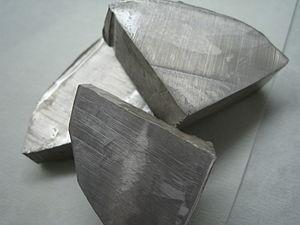
Un métal alcalin est un élément chimique de la première colonne du tableau périodique, à l'exception de l'hydrogène. Ce sont le lithium ₃Li, le sodium ₁₁Na, le potassium ₁₉K, le rubidium ₃₇Rb, le césium ₅₅Cs et le francium ₈₇Fr. Il s'agit de métaux du bloc s ayant un électron dans la couche de valence. Ils forment une famille très homogène offrant le meilleur exemple des variations des propriétés chimiques et physiques entre éléments d'un même groupe du tableau périodique.
Le sodium est l'élément chimique de numéro atomique 11, de symbole Na. Le corps simple sodium est un métal mou, de couleur argentée et très réactif, qui fait partie des métaux alcalins. On ne rencontre pas le sodium sous cette forme dans la nature, mais il est très abondant sous la forme de composés chimiques, notamment dans le sel de cuisine.